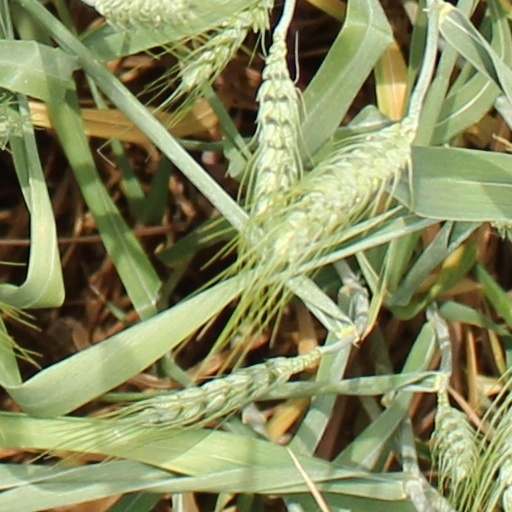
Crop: wheat